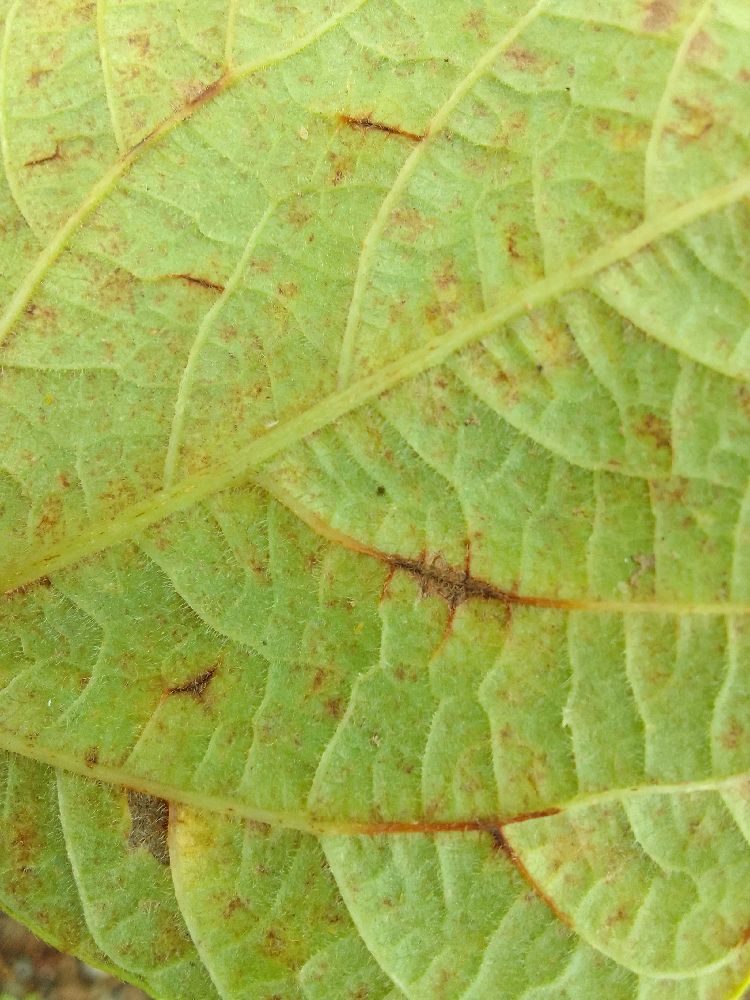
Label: anthracnose